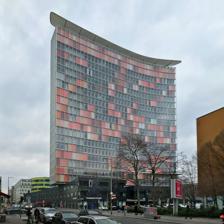
Building: GSW Headquarters
Country: Germany
Year built: 1999
High-rise building in Berlin GSW Headquarters GSW-Hochhaus West facade, viewed from Rudi-Dutschke-Straße, 2020 Alternative names Rocket-Tower General information Status Completed Type Office, retail Architectural style High-tech architecture Location Kreuzberg , Berlin , Germany Coordinates 52°30′23.39″N 13°23′34.99″E / 52.5064972°N 13.3930528°E / 52.5064972; 13.3930528 Current tenants Rocket Internet Construction started 1995 Completed 1999 Opened 1999 Height 81.5 m Technical details Floor count 22 Design and construction Architect(s) Matthias Sauerbruch, Louisa Hutton, Juan Lucas Young, Jens Ludloff, Brian Lilley, Philip Engelbrecht, Anna Bader-Hardt, Govert Gerritsen, Moritz Theden Architecture firm Sauerbruch Hutton Structural engineer Arup GSW Headquarters (since 2017: Rocket-Tower ) is a high-rise office building in the district of Berlin-Kreuzberg . Construction commenced in 1995 and was completed in 1999. The building is 81.5 m (267 ft) high and provides 24,500 m 2 of floor space for offices and shops. The GSW Headquarters 1990s extension tower was designed by Sauerbruch Hutton architects. Planning and construction In 1991, a limited architectural competition was launched to expand the offices for Berlin's largest social housing association, GSW. At this time, GSW was owned and operated by the City of Berlin. (GSW has been sold off and privatized since and is named GSW Immobilien today.) The architectural competition was a joint effort by GSW, the Kreuzberg district administration and the Berlin Senate. Sauerbruch Hutton architects were awarded the first prize and the contract to design the building. The design is notable for extending the existing 1950s office tower by a second tower of similar height. The 1990s extension tower is a relatively thin slab building with a gentle curve – concave to the west, convex to the east. The thin and curved high-rise accounts only for one part of the extension. Other parts are a low-rise building along Rudi-Dutschke-Straße and a rounded office building on the corner of Charlottenstraße. This cylindrical part of the ensemble is named "Pillbox". View from the east shows the integration of the 1950s office tower with the new high rise in the background and the so-called "Pillbox" in front. The GSW Headquarters has double skinned façades – the one on the west being a one-metre thick convection façade that, in combination with the workings of the 'flying roof', enables natural ventilation for the offices. Further, the system of blinds on the west façade play an important role in controlling solar gains and so reducing the use of artificial heating and cooling. The setup is able to provide a good level of comfort as well as a 40% reduction in energy consumption. Polychromy was a key feature of the blinds. Vertical louvres in red, pink and orange can be rotated in response to levels of sunshine. A computerized regulation system controls the movement of the aluminium louvres for each window individually. This results in a constantly changing appearance. In full sunlight, the western façade appears as a colorful and bright mosaic. In cloudy conditions or darkness, the sun shades open up completely and the building appears to be all glass. Recognition The building was universally praised and awarded with numerous prizes. It was nominated for a Stirling Prize and the European Union Prize for Contemporary Architecture . Architecture literature and press keep pointing out the relevance of the colorful and innovative façade design. Fiona McLachlan: "It is a highly significant building and can be considered to have spawned numerous polychromatic derivatives." Drawings and an architectural model were acquired by the New York Museum of Modern Art . Use and ownership The State of Berlin sold GSW in 2004. GSW was converted into a privately owned real-estate company. GSW Immobilien then sold the building complex in Kreuzberg. It then rented the office space for the following ten years. After GSW moving out, Rocket Internet became the main tenant. The official name since 2017 is Rocket-Tower . But still, the building is mostly called GSW-Hochhaus by the public. Public campaign to preserve the original design After it became public that the new owner is planning to replace the original louvres with conventional roller blinds, Matthias Sauerbruch, Louisa Hutton and Juan Lucas Young petitioned to preserve the original design. Their public campaign received media attention in Germany. Supporters are, among others: Olafur Eliasson , Katharina Grosse , Daniel Libeskind , HG Merz , Kristin Feireiss , Kees Christiaanse , Karin Sander , Jean-Louis Cohen , and Barry Bergdoll . External links Media related to GSW-Building at Wikimedia Commons GSW Headquarters [usurped] on Emporis References